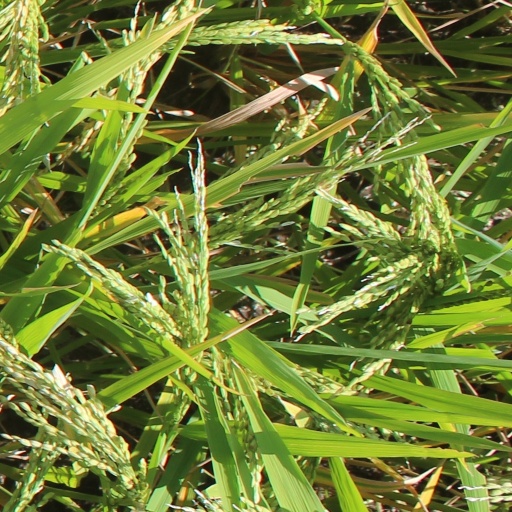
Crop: rice